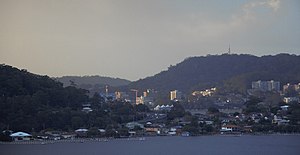
Gosford
Udsigt over Gosford
Gosford er den største by i Central Coast, New South Wales, Australien. Gosford ligger omtrent 70 km nord for Sydneys centrum. Bykernen ligger ved Brisbane Water, en nordlig gren af Hawkesbury River og Broken Bay. Gosford er administrationscenter for Gosford City Council, som sammen med Wyong Shire danner Central Coast.